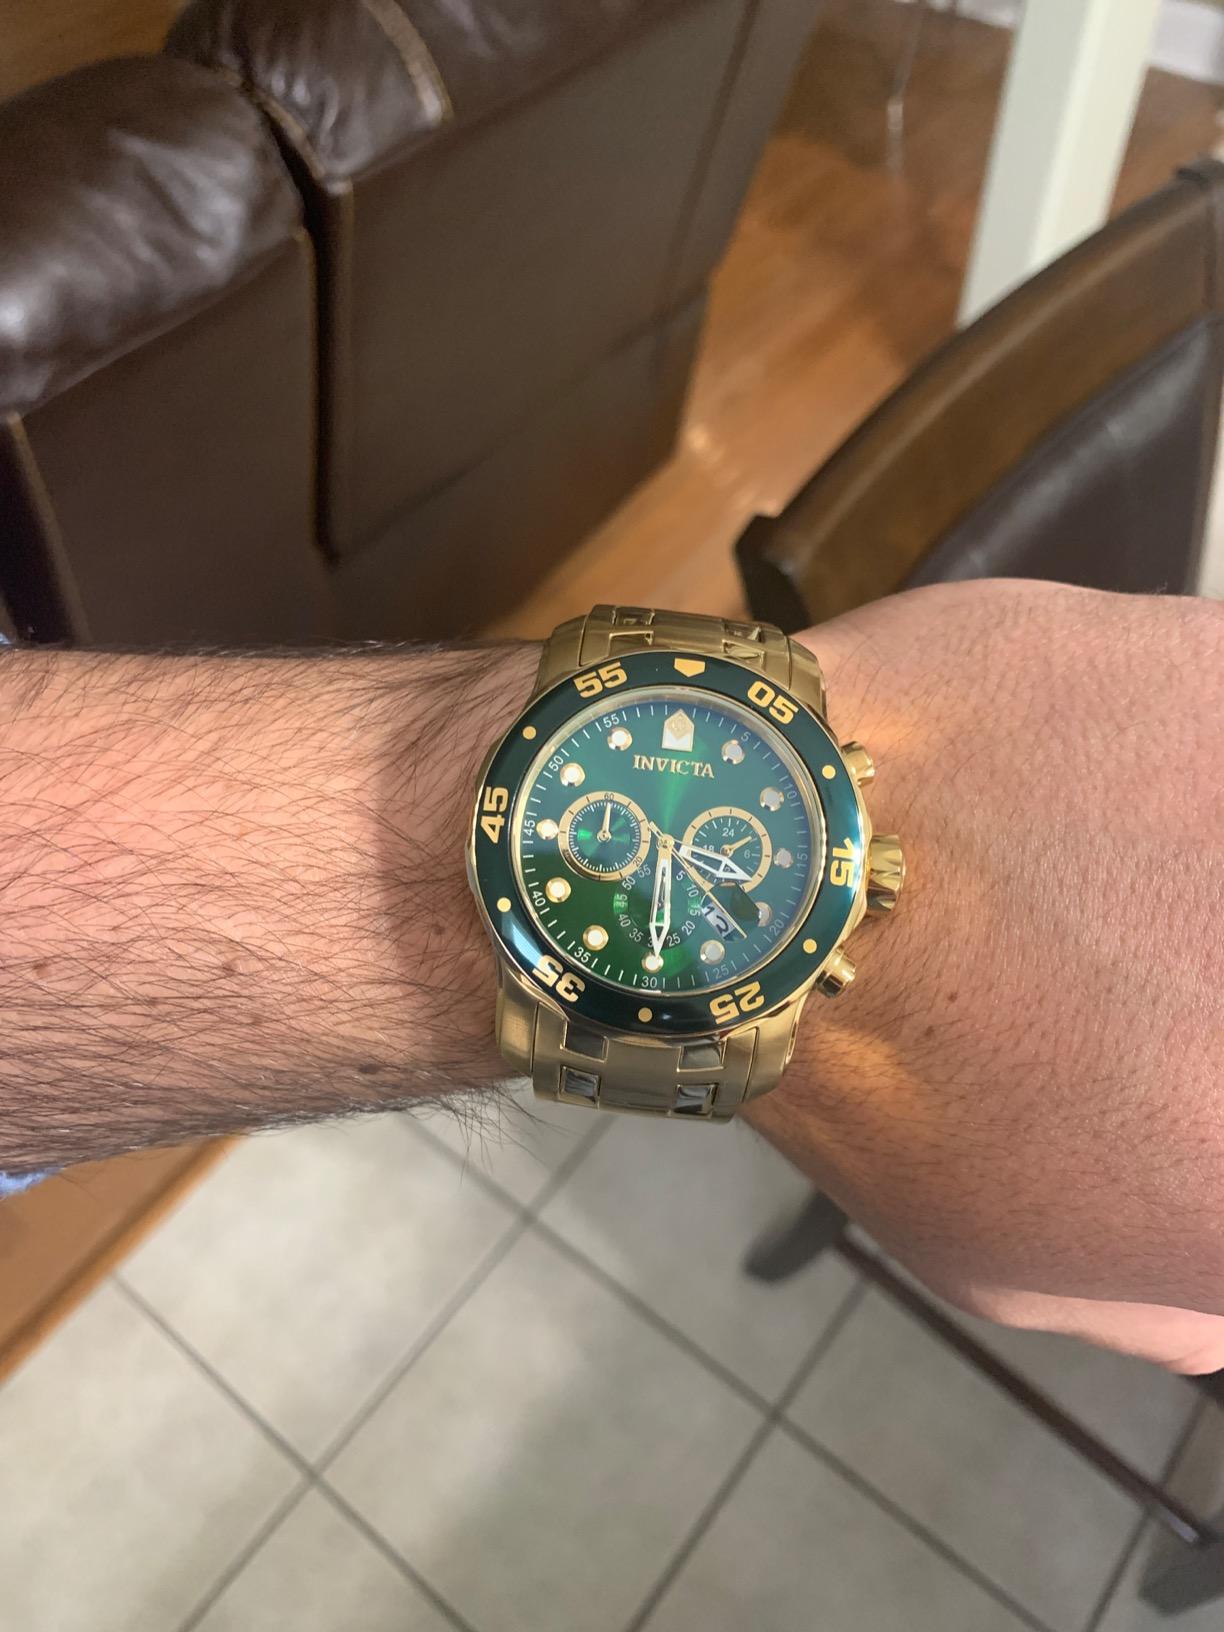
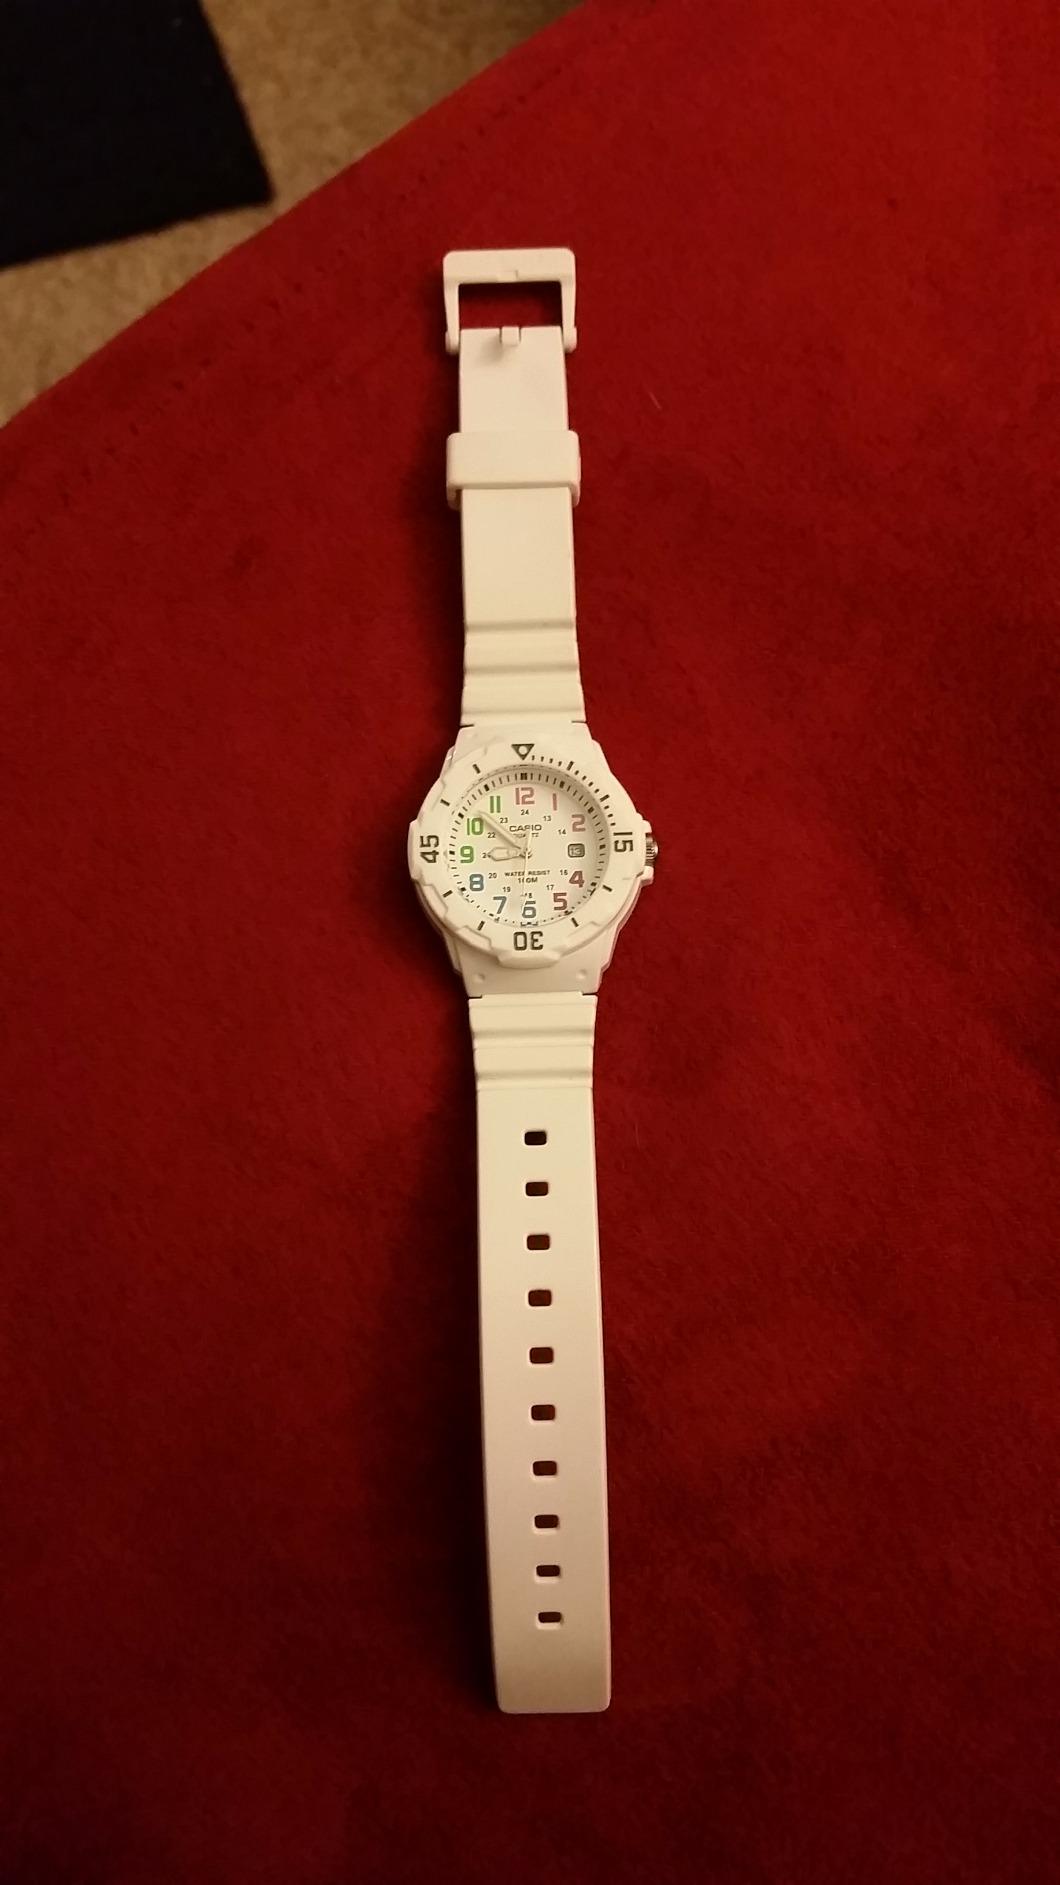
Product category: accessories_watch
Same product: no